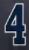
Number: 4